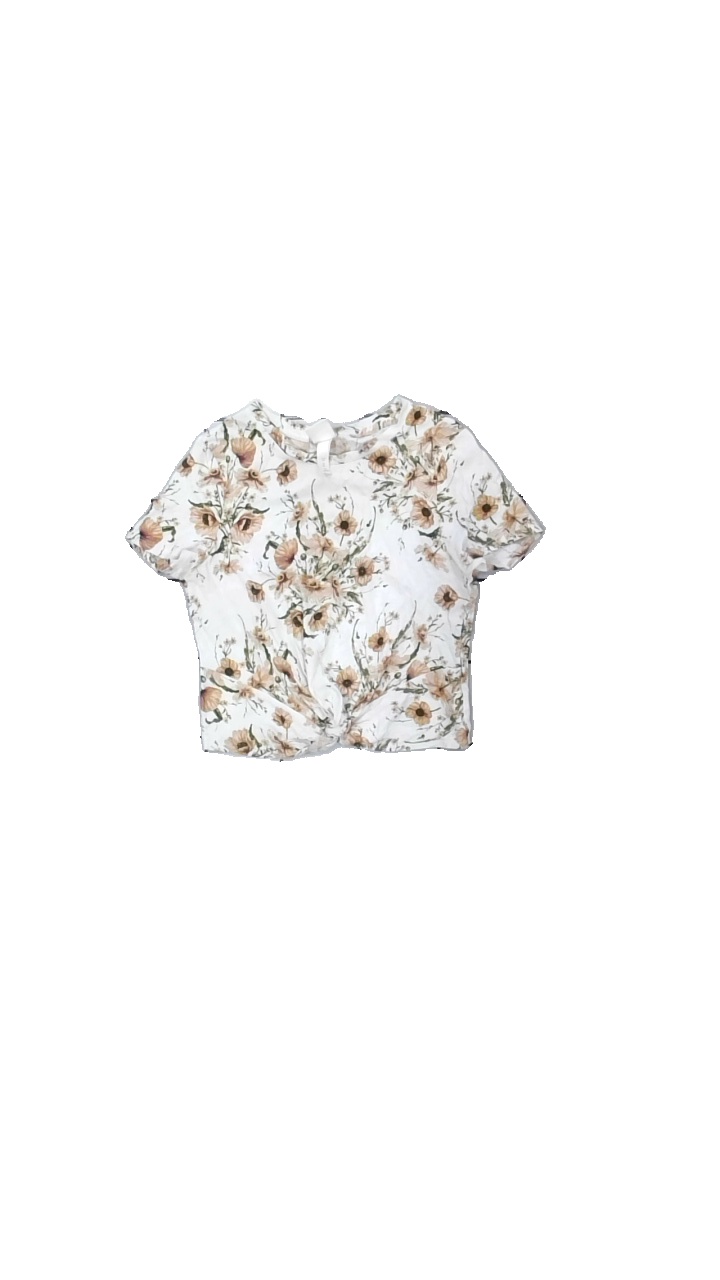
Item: Top (Ladies)
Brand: H&m
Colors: Beige, Brown, Green
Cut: Cropped
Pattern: Floral print
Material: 100% cotton
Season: All
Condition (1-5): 3
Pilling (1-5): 5
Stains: Minor
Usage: Export
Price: <50